Amr Singh

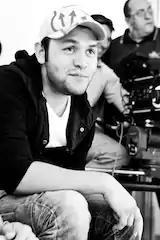

Amr Singh is a film director, and creative partner at Fort. He is currently based in Johannesburg, South Africa.